Question: Please indicate a possible affordance area of the jump_skateboard that can be used for standing
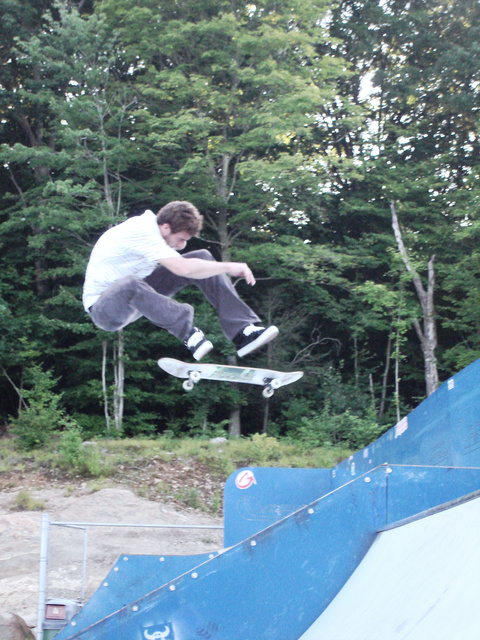
Answer: [150.749, 351.036, 307.892, 401.036]